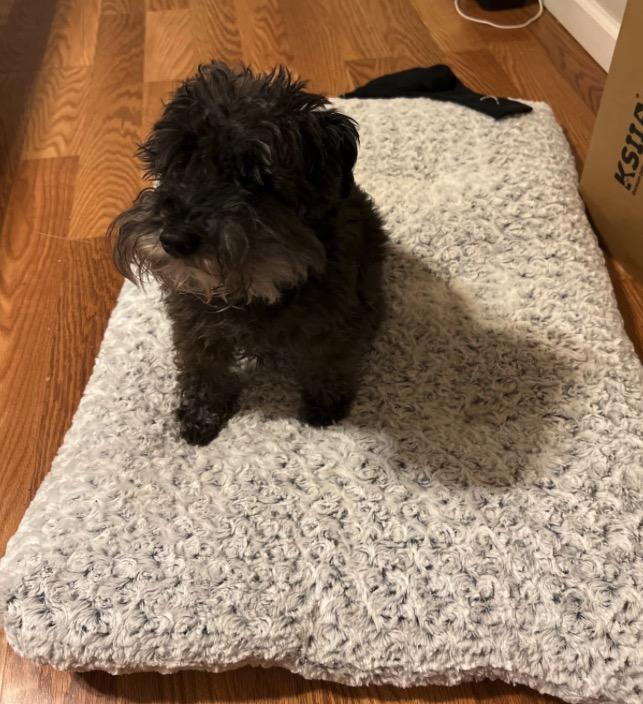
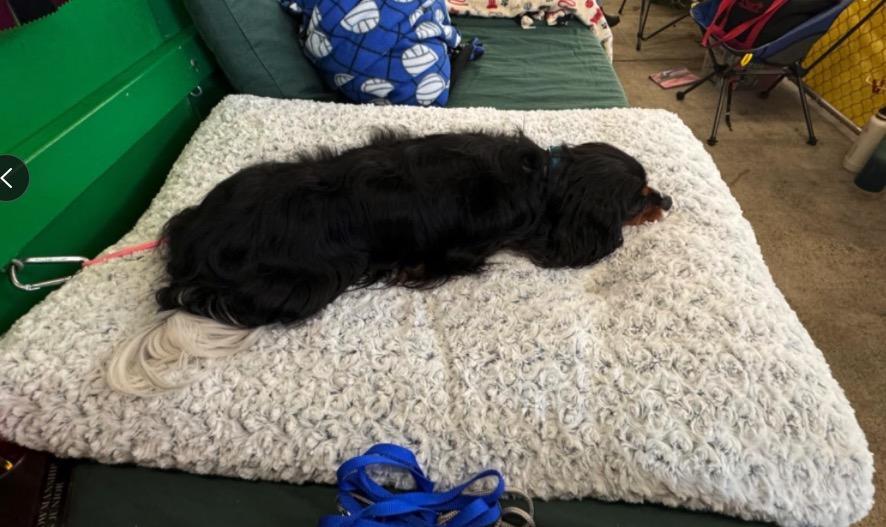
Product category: misc
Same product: yes